Come On Over

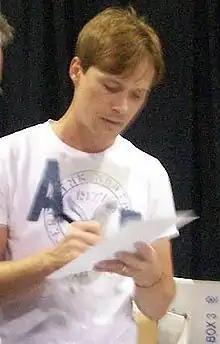
Colbie Caillat giving an autograph.

"From This Moment On" is a duet with country singer Bryan White. Twain originally wrote the song with another artist in mind, hoping to pitch it to a "powerhouse" vocalist like Céline Dion. However, Lange convinced Twain to record it, although she initially felt uncomfortable singing a power ballad. "When" used metaphors and scenarios of an idealistic world to describe a broken relationship. Twain said it was her favorite song lyrically: "I love the whole concept. It's a neat way of saying 'never' about a relationship. Like saying 'when hell freezes over' without saying that." The "wry, chiding" humorous lyrics of "Whatever You Do! Don't!" find a vulnerable Twain "falling head over heels for a guy who seems to do everything just right." In "You're Still the One," she celebrates a successful relationship that has prevailed despite turmoil, hardships, and criticism. The lyrics were inspired by her marriage to her then-husband Lange, and the people who considered their relationship unlikely to succeed. The tongue-in-cheek "That Don't Impress Me Much" depicts her indifferent attitude toward self-absorbed men who emphasize material things, intelligence, or physical beauty, rather than personality and heart. In "I Won't Leave You Lonely," Twain added verses in French and Spanish to broaden the song's universal appeal.